Goffertstadion

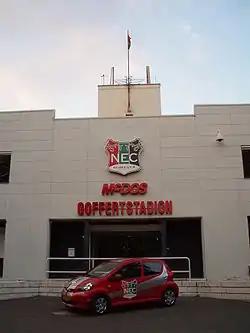

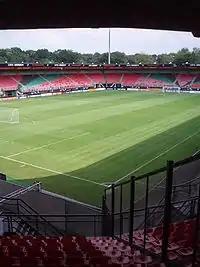

The Goffertstadion, formerly known as McDOS Goffertstadion for sponsorship reasons, is a football stadium in Nijmegen, Netherlands, located in the Goffertpark. It is home to the football club NEC. The stadium was opened on 8 July 1939 by Prince Bernhard of the Netherlands.